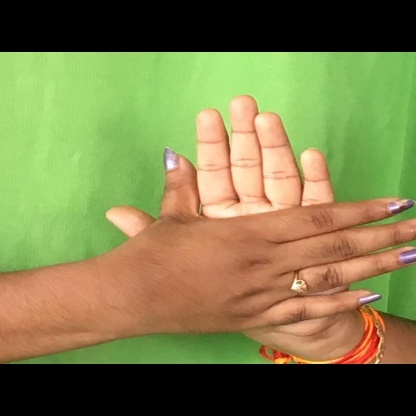
Mudra: Chakra